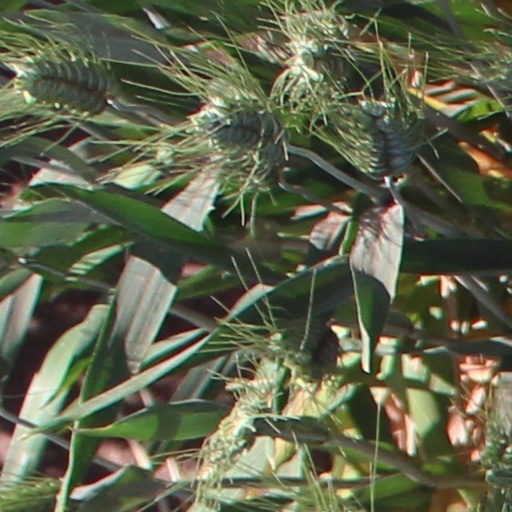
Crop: wheat